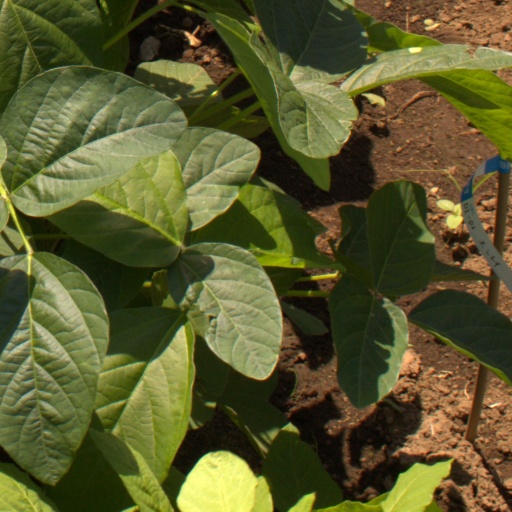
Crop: soybean